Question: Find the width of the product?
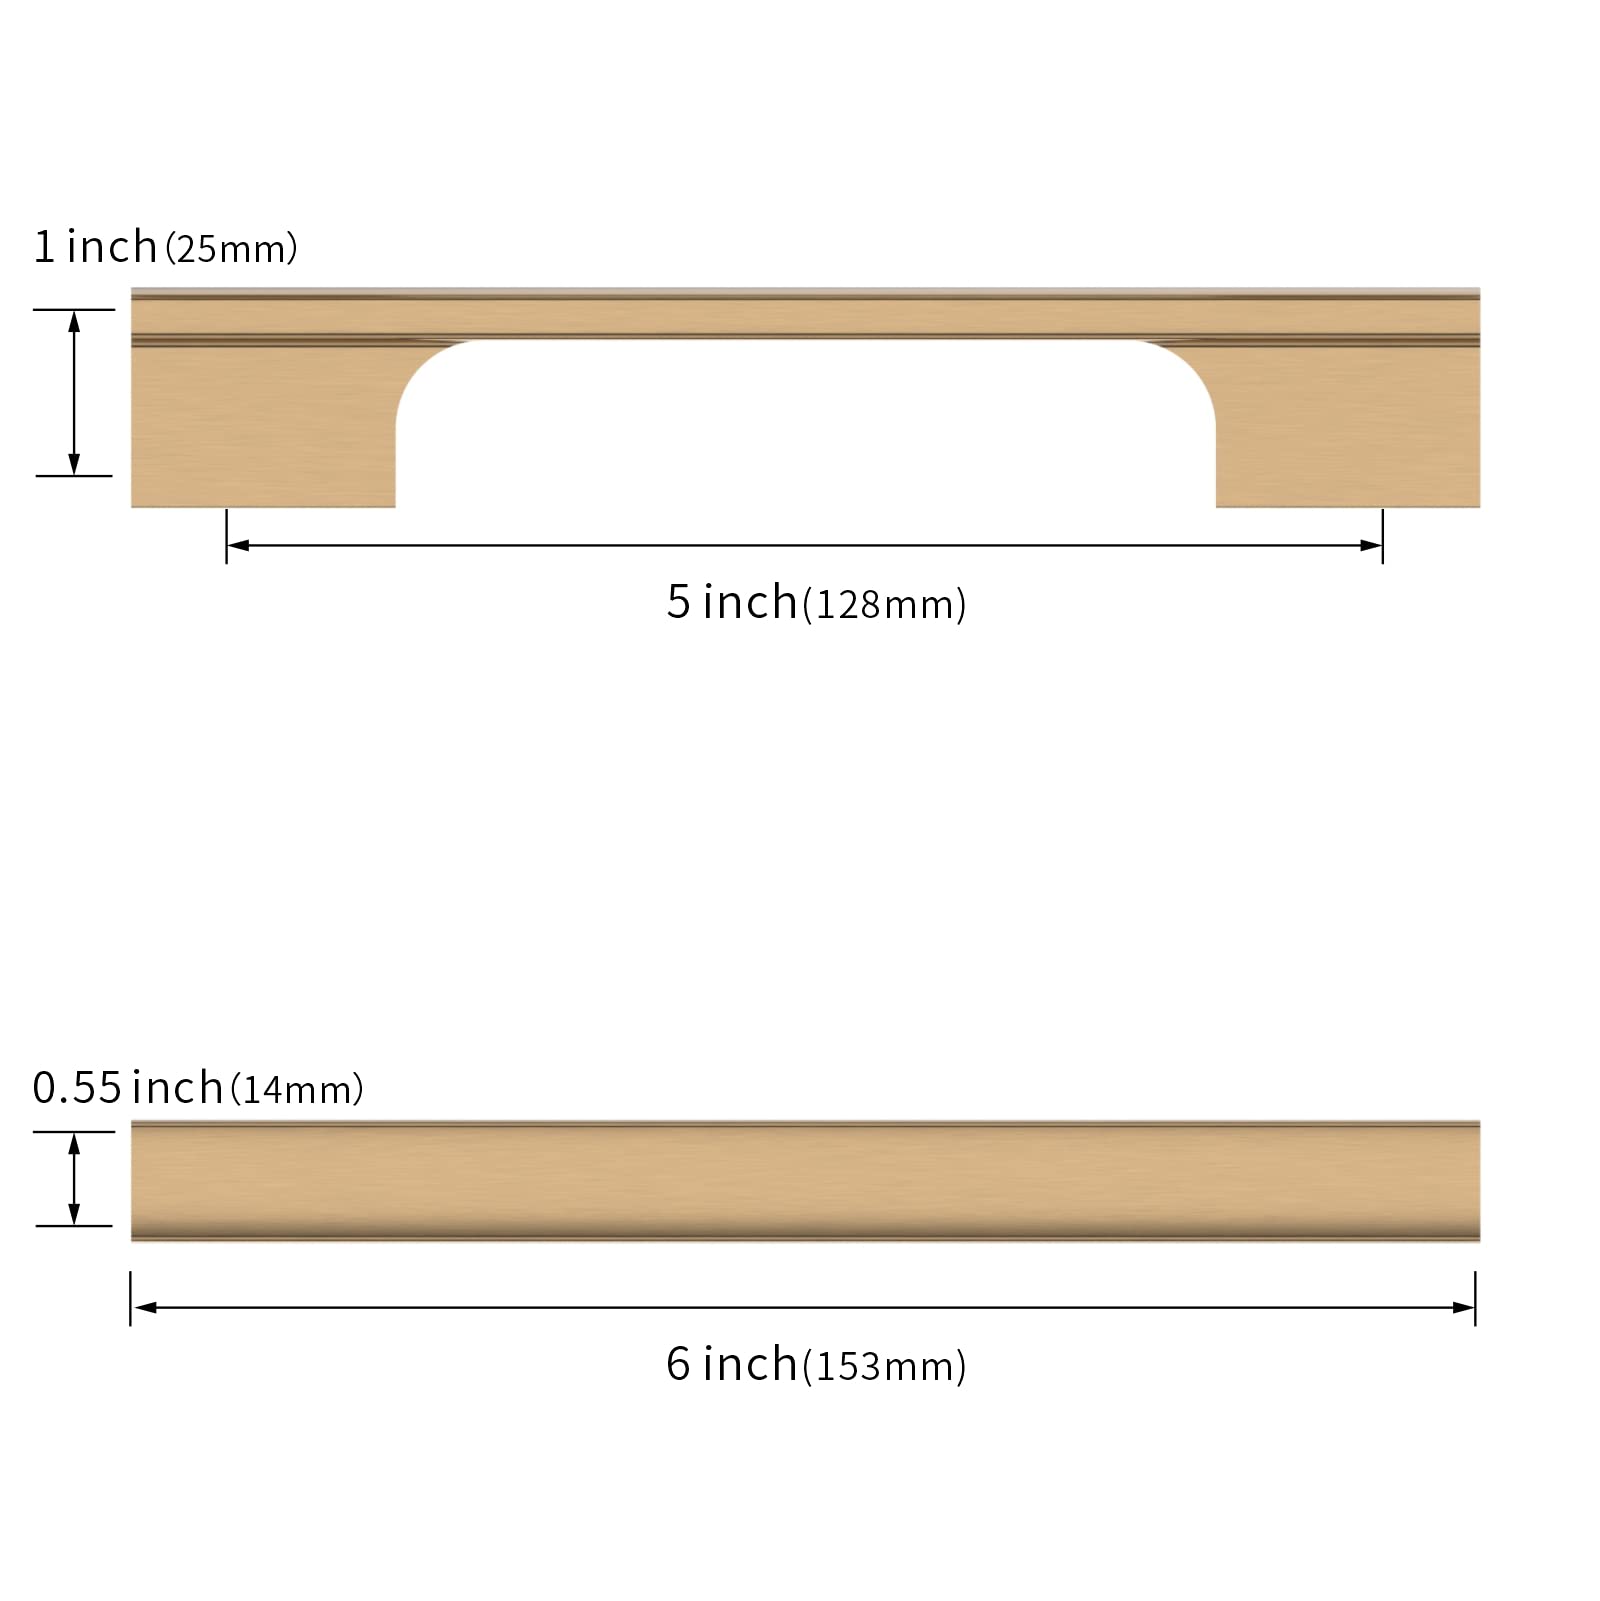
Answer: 25.0 millimetre